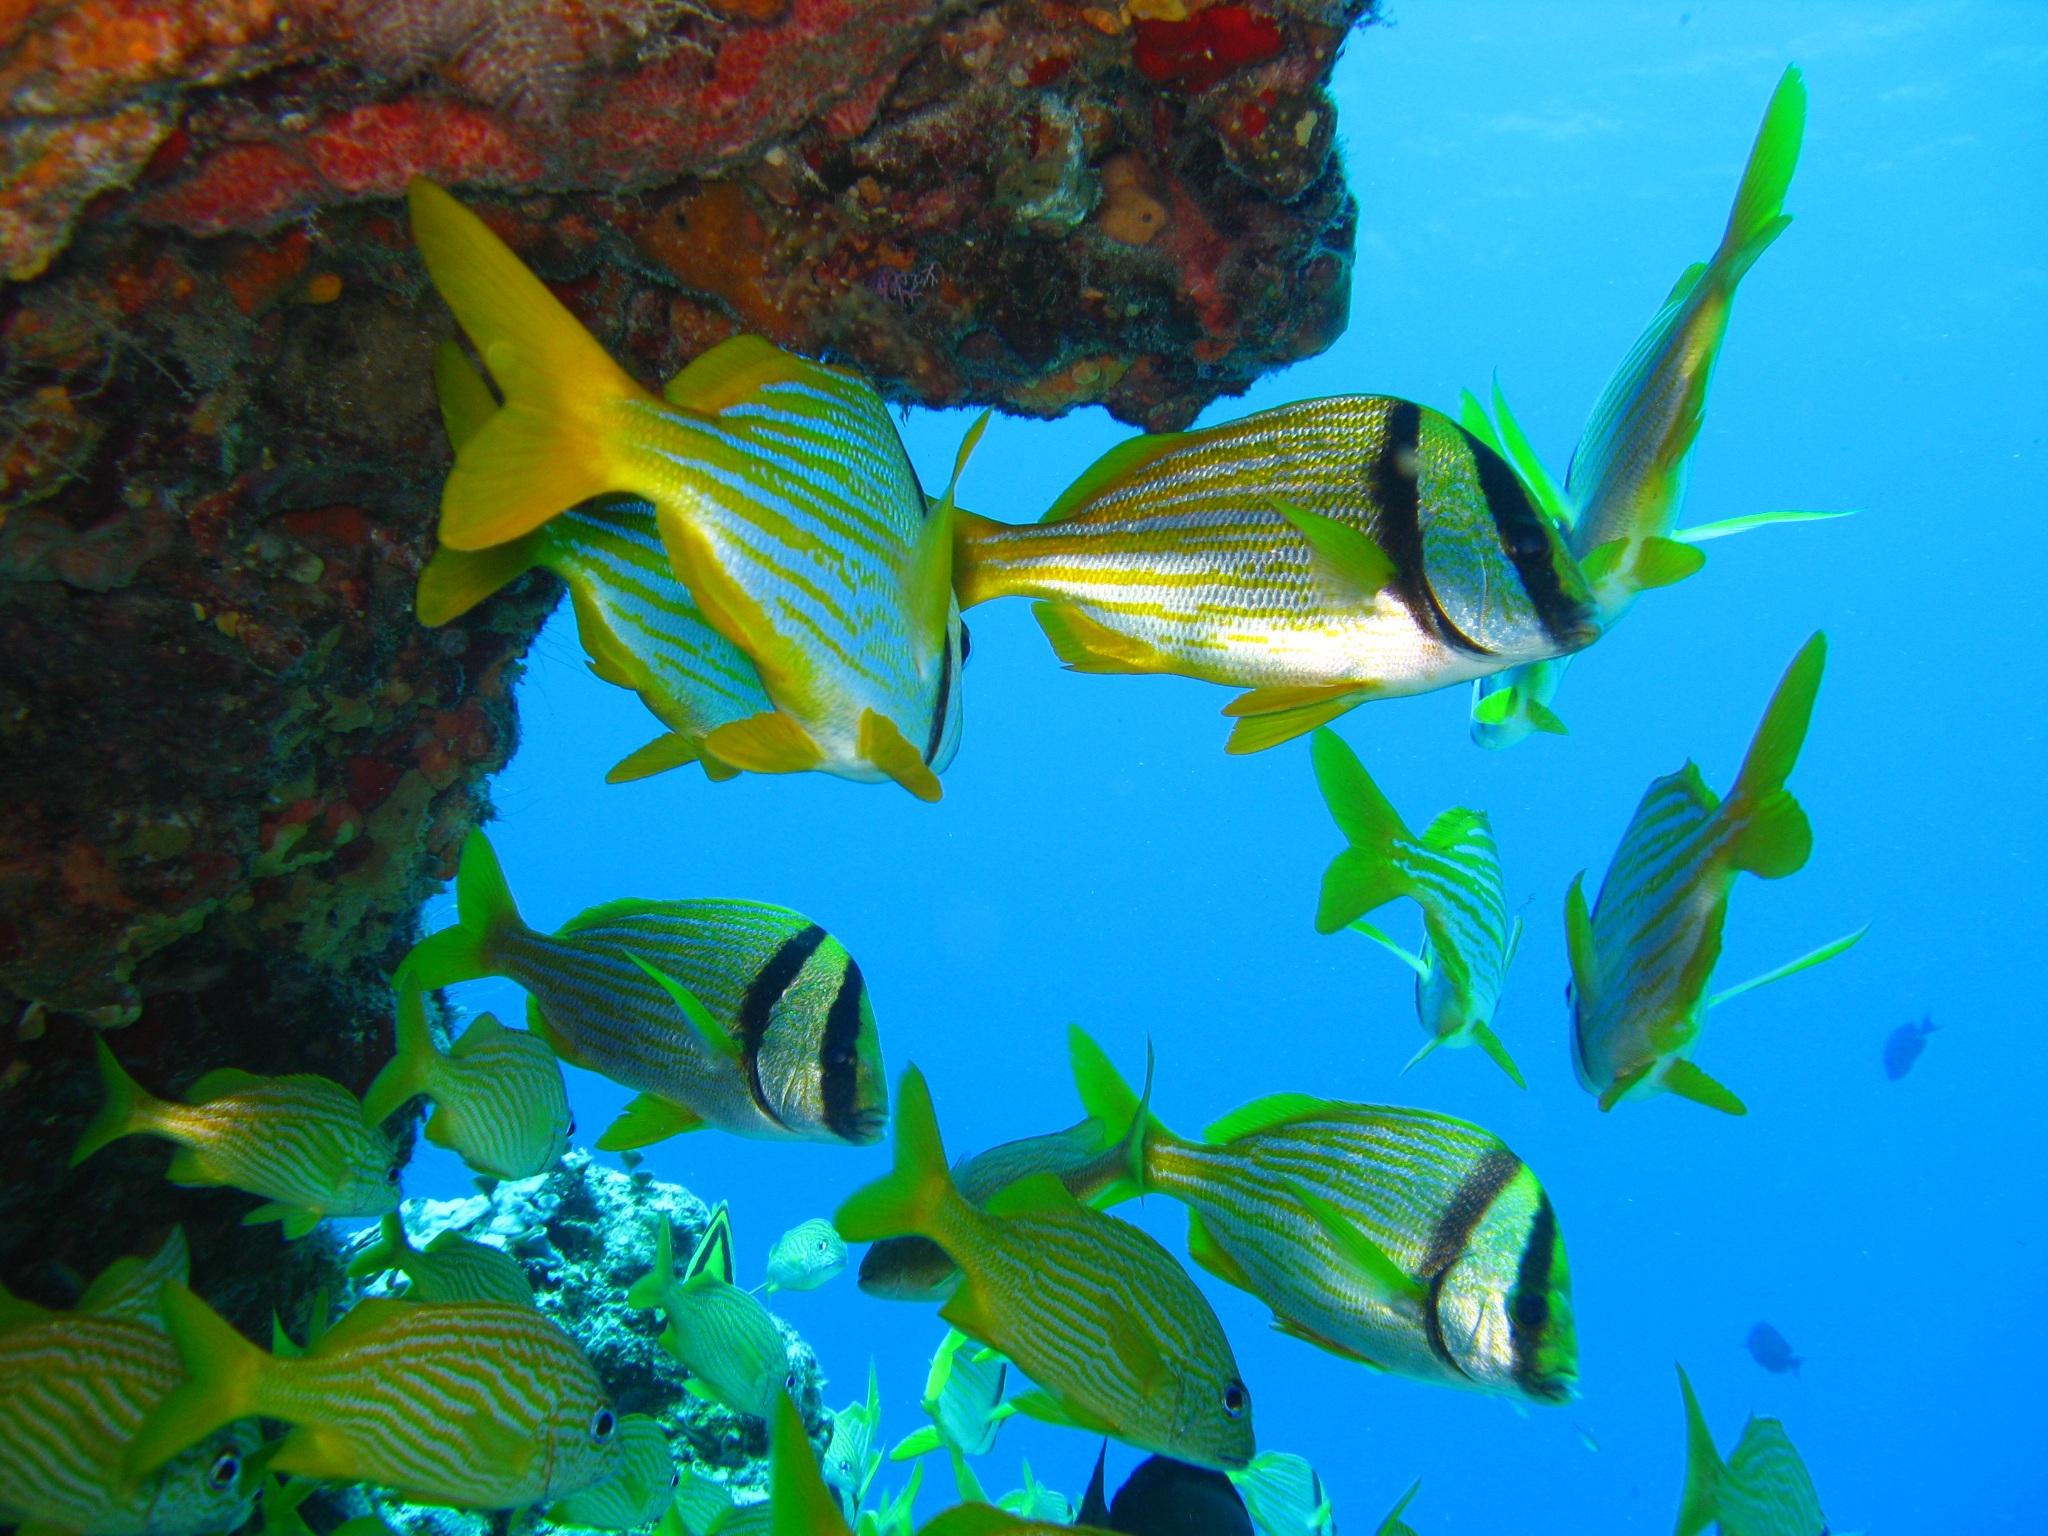
sea, water, nature, ocean, animal, diving, wildlife, underwater, tropical, biology, aquatic, fish, coral, coral reef, reef, dive, aqua, aquarium, marine, tropics, scuba, undersea, tropical fish, marine biology, coral reef fish, freshwater aquarium